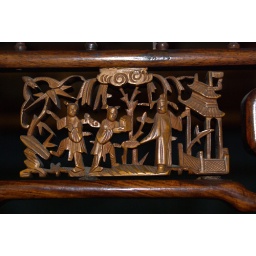
carving on a bed brought from China by the President's son